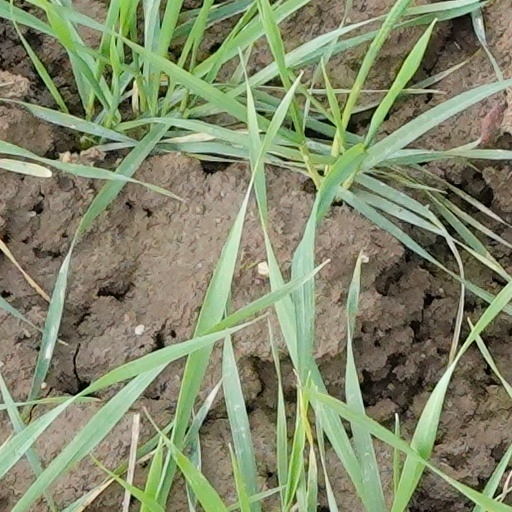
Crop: wheat